Erlach, Switzerland

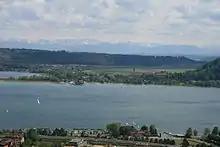
View of Erlach town with the Jolimont hills to the right

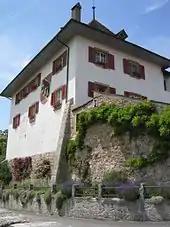
Erlach Castle

The nearby Jolimont hills, a long range of hills, have been nearly constantly inhabited for thousands of years. In 1847, three grave mounds from the Middle Bronze Age were excavated. The graves dated to the mid 2nd millennium BC and contained numerous grave goods and weapons. Other graves have been discovered from the Hallstatt era, around 500 BC. A Roman road runs along the southern foot of the hills, between Lake Biel and the town of Petinesca (now Studen).